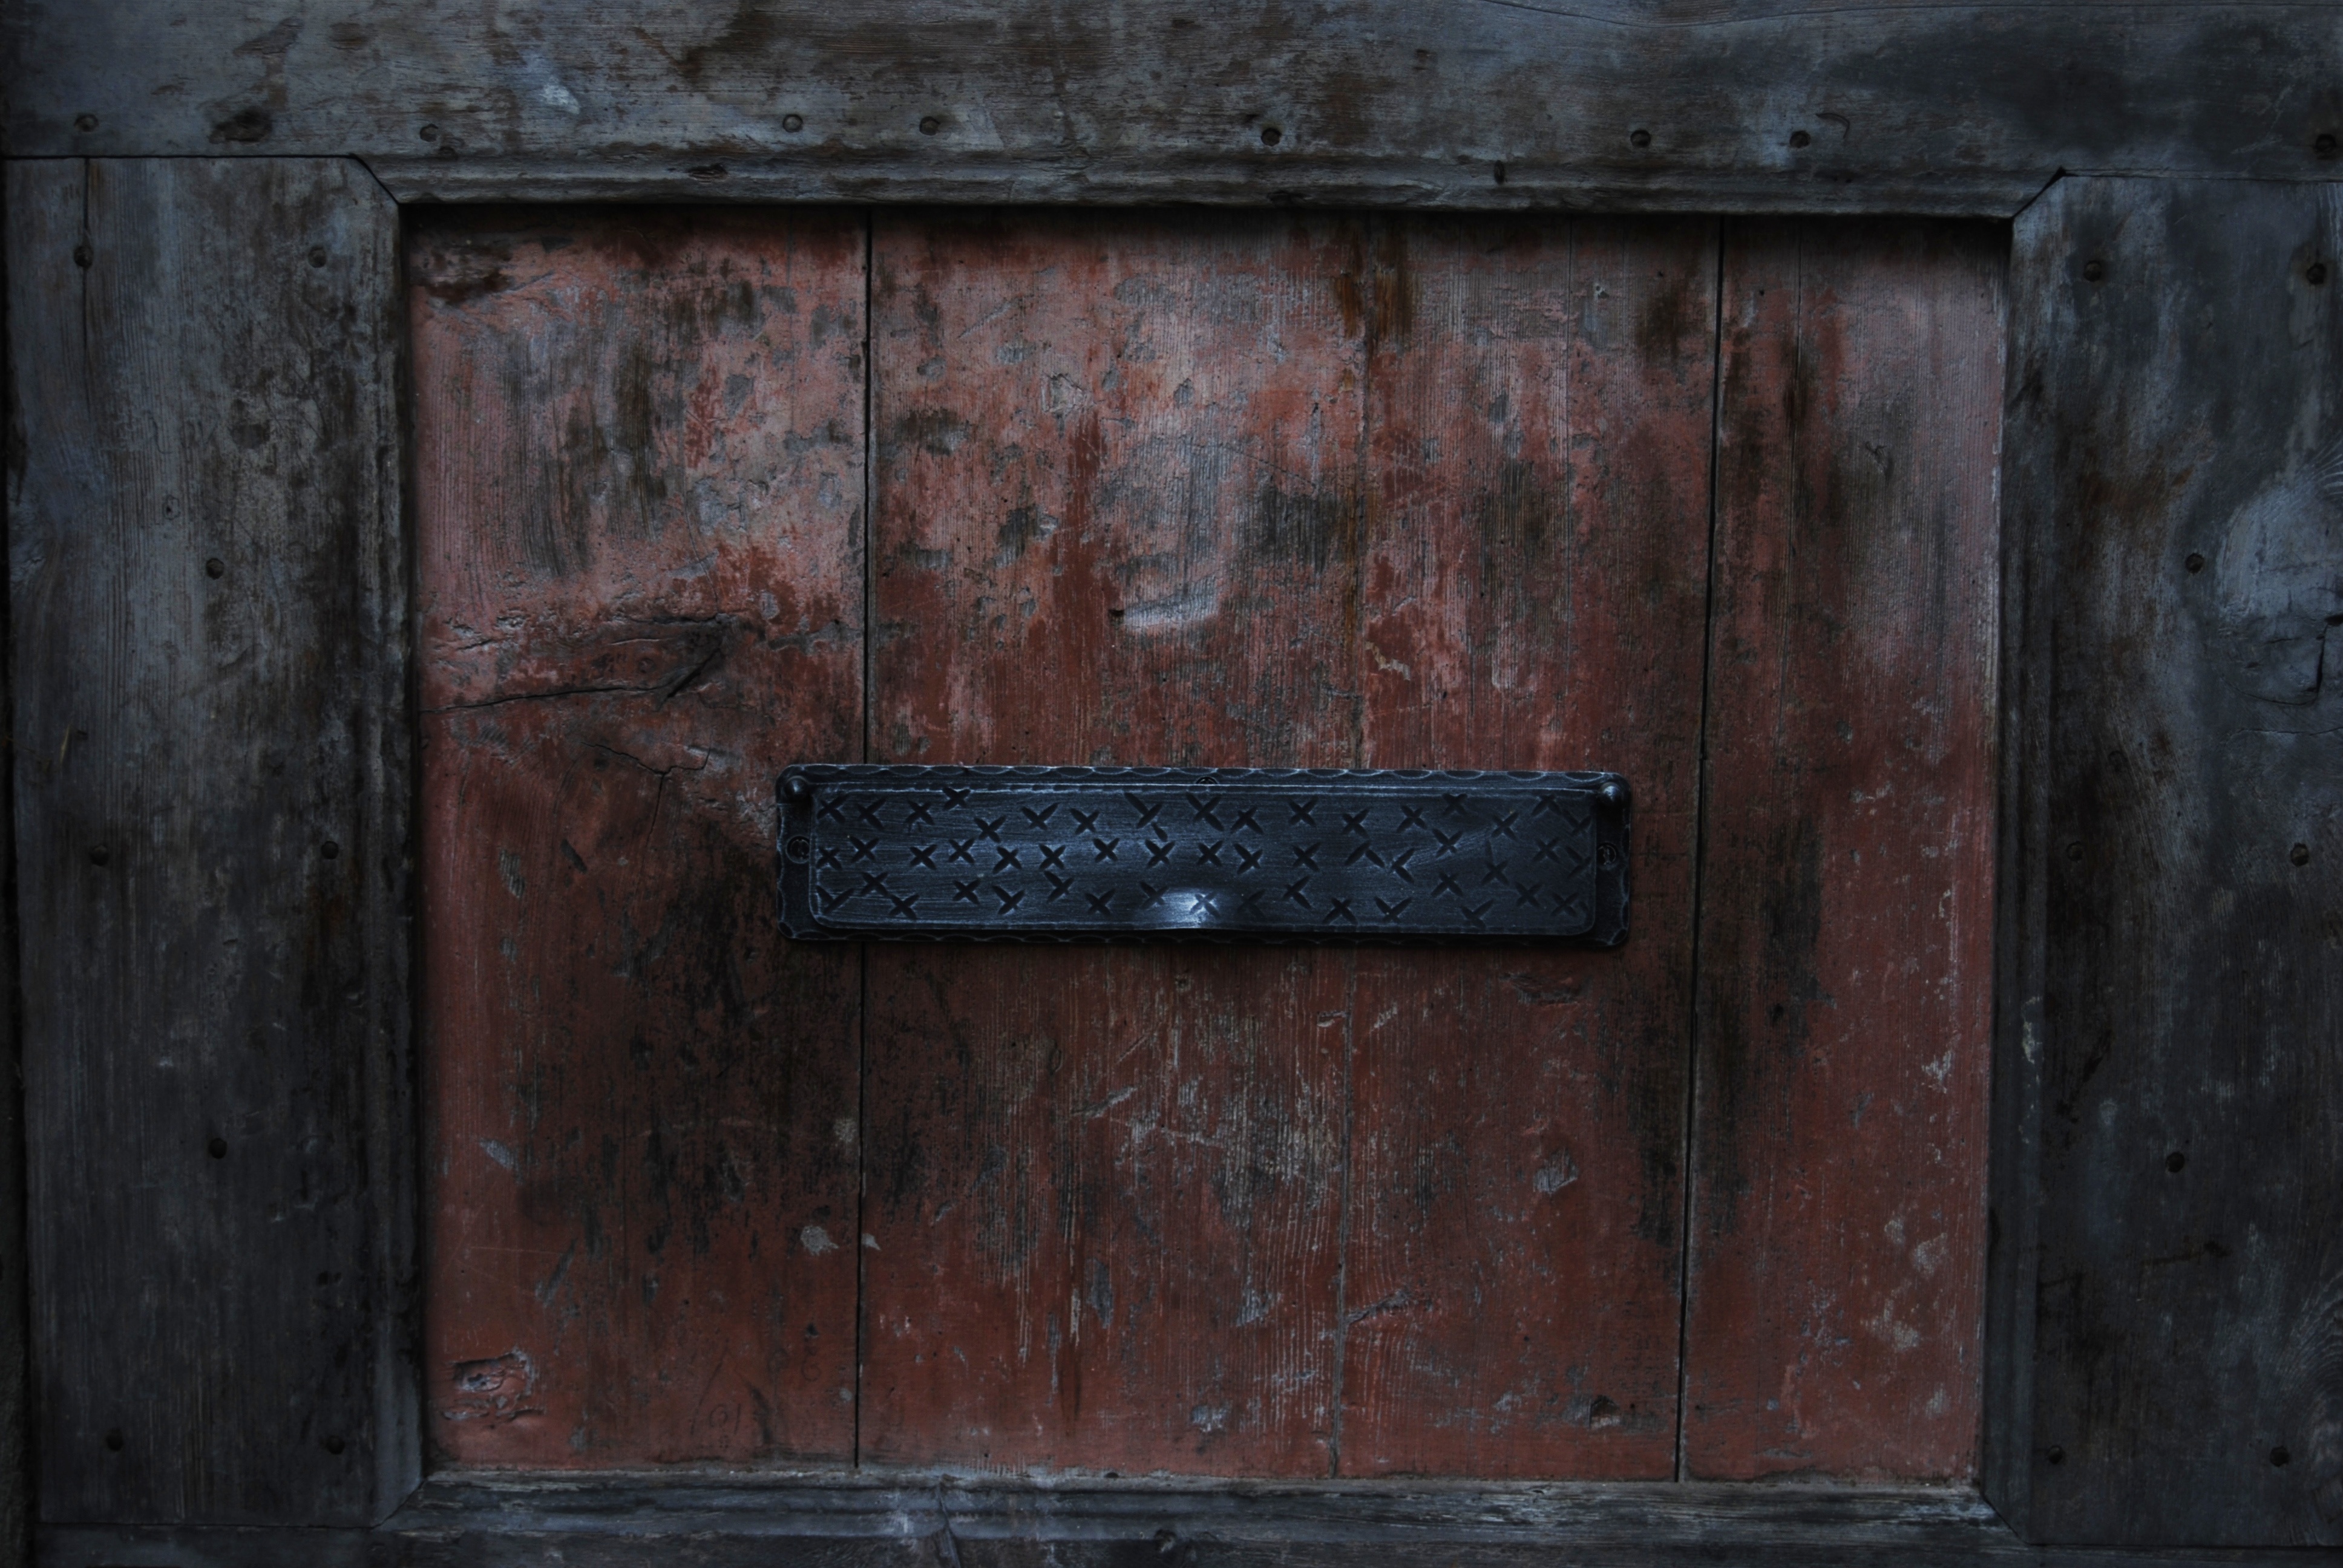
wood, house, texture, window, old, wall, red, blue, furniture, door, mailbox, goal